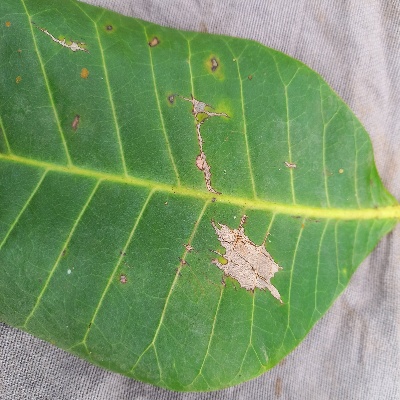
Crop: Cashew
Condition: anthracnose